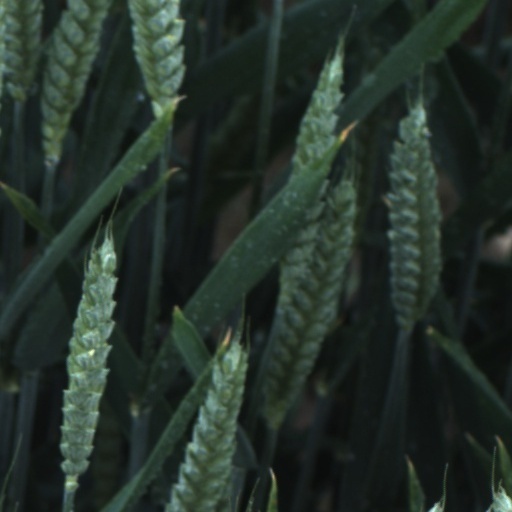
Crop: wheat